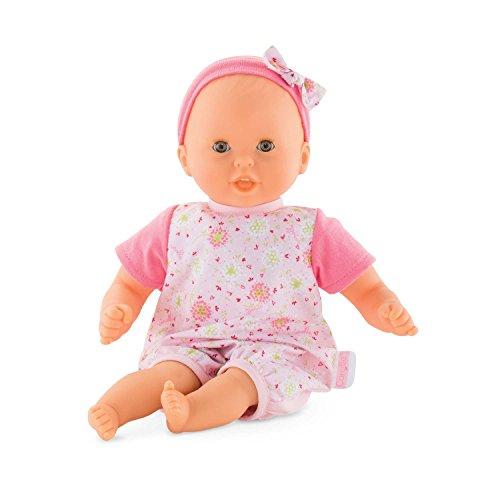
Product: Corolle Mon Premier Poupon Bebe Calin - Loving & Mélodies - Interactive Talking Toy Baby Doll
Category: Toys & Games | Dolls & Accessories | Dolls
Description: Bébé Calin loving and melodies is a 12-inch lively interactive small doll with 7 functions.
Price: $44.94
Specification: ProductDimensions:4.3x9.1x13.4inches|ItemWeight:13.4ounces|ShippingWeight:1.46pounds(Viewshippingratesandpolicies)|DomesticShipping:ItemcanbeshippedwithinU.S.|InternationalShipping:ThisitemcanbeshippedtoselectcountriesoutsideoftheU.S.LearnMore|ASIN:B078HW68PW|Itemmodelnumber:FPJ95|Manufacturerrecommendedage:18months-13years|Batteries:3LR44batteriesrequired.(included)